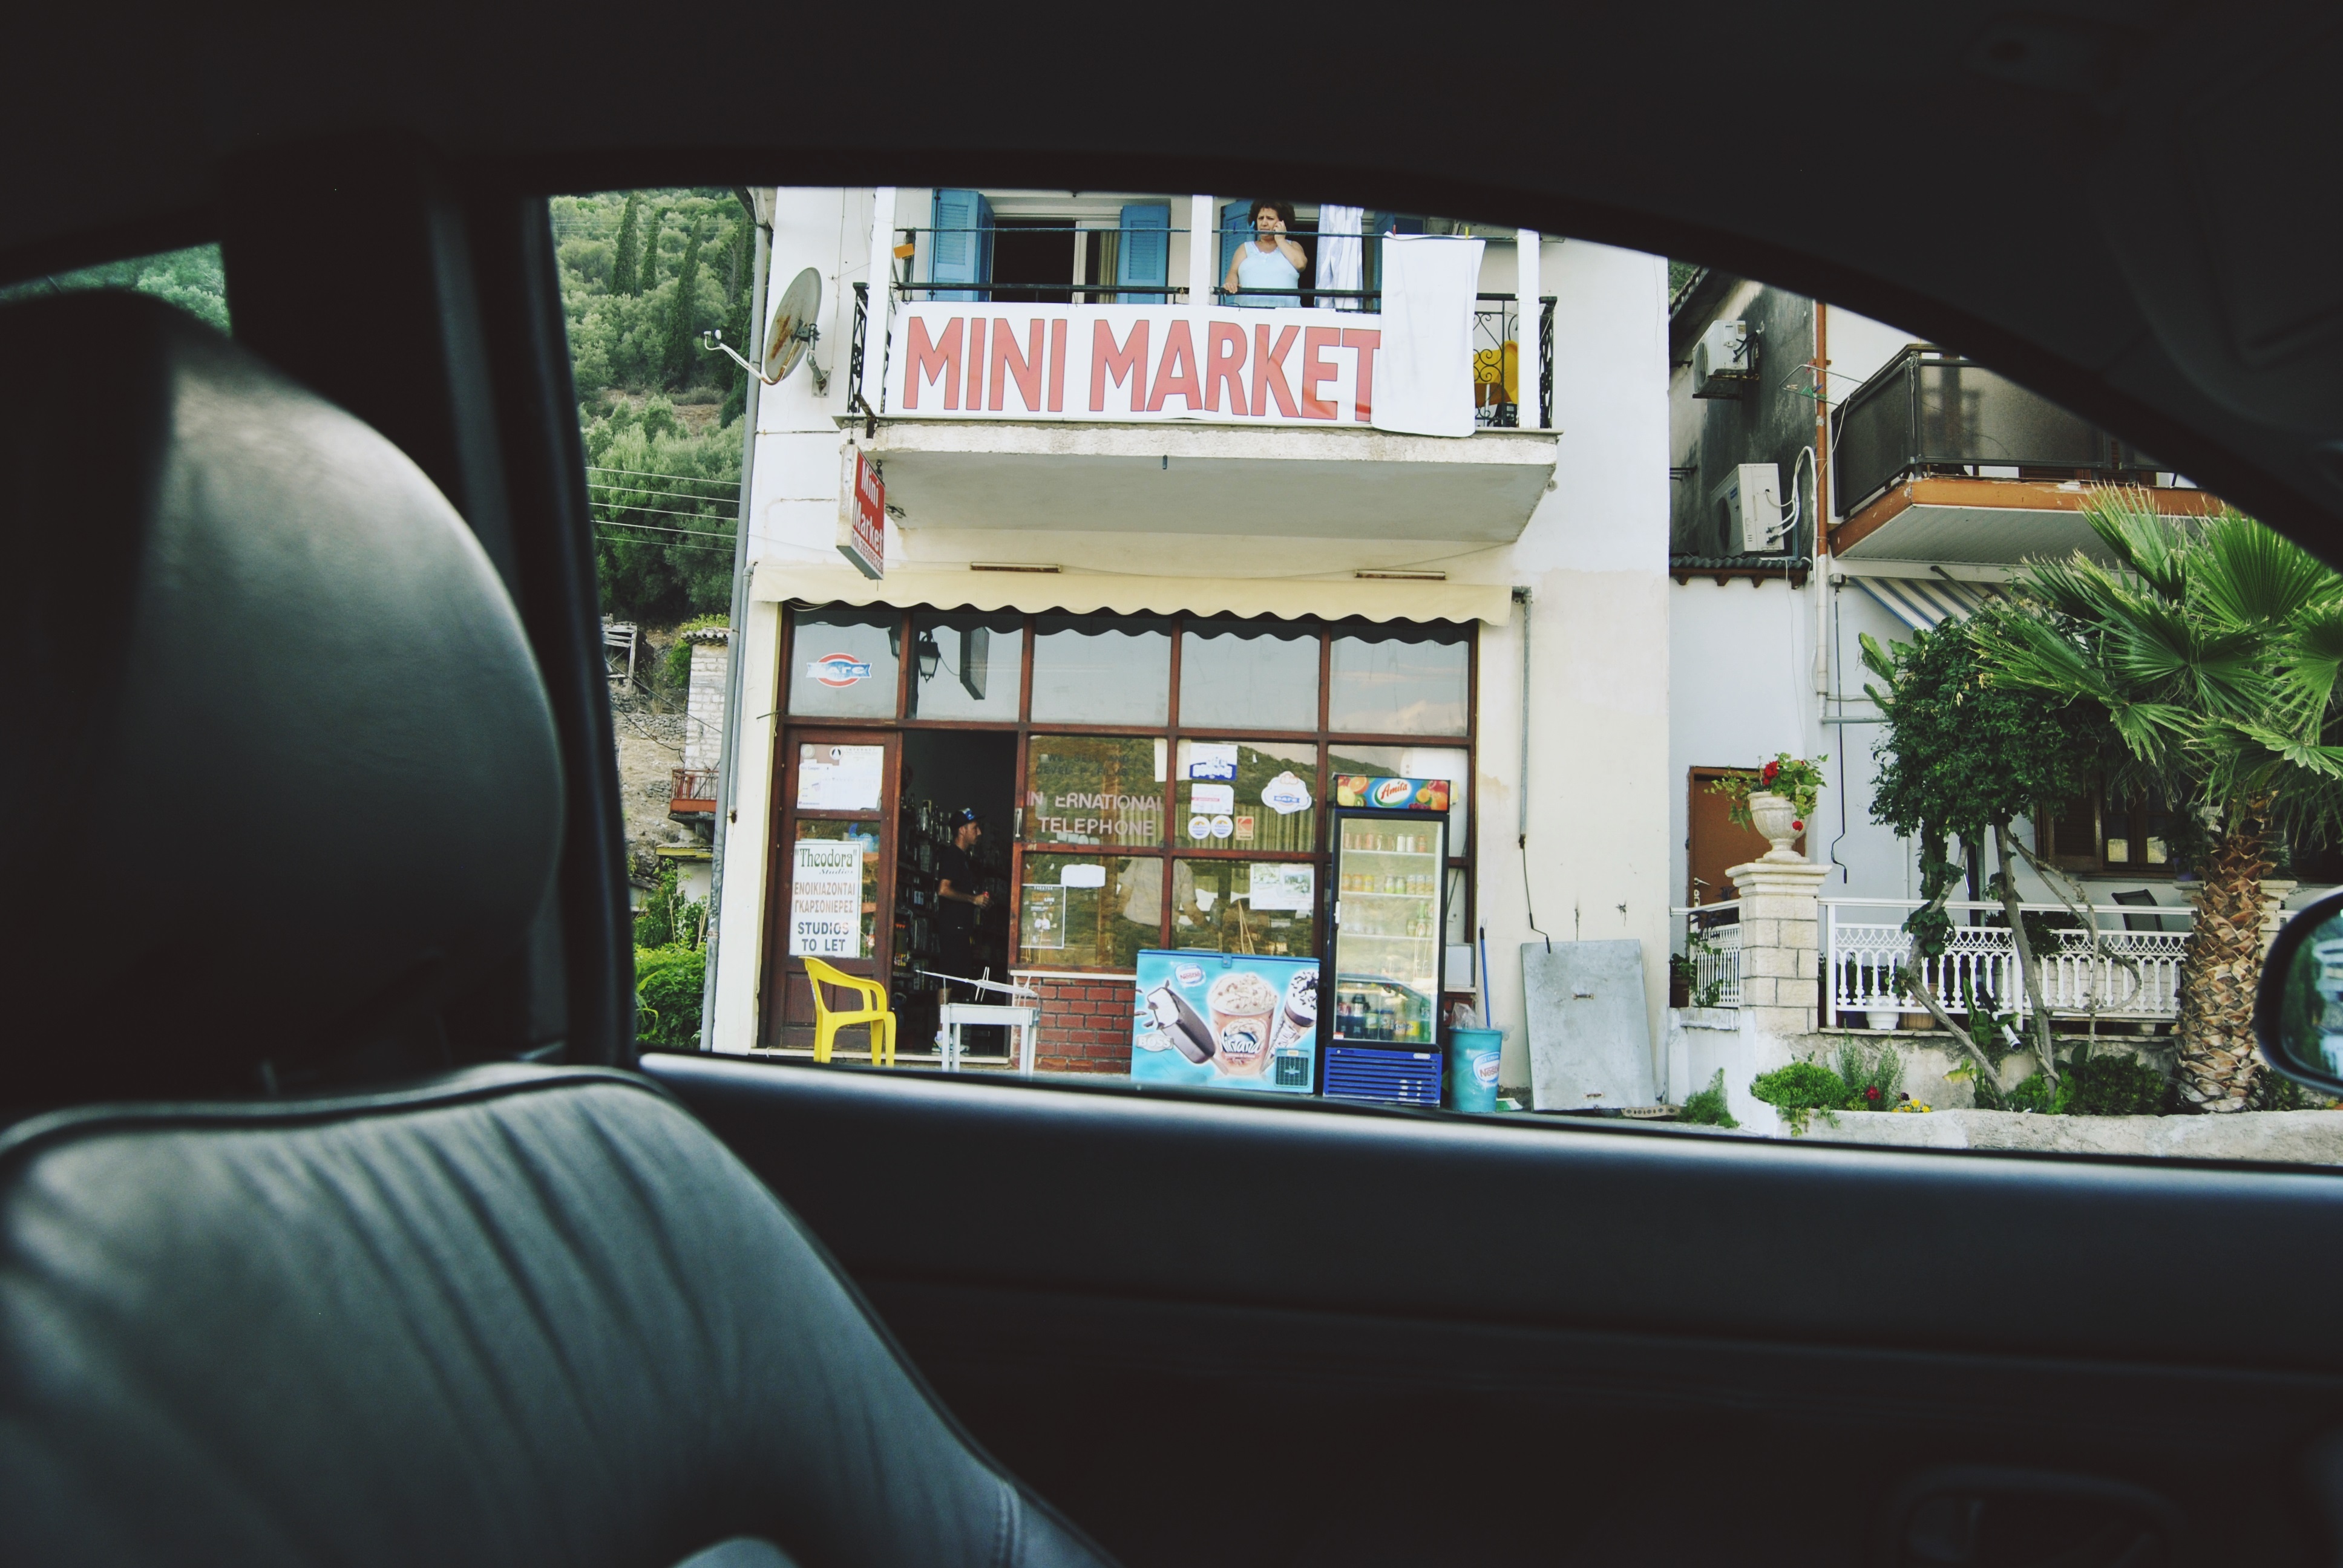
car, window, restaurant, travel, shop, greek, vehicle, market, business, public transport, interior design, greece, shape, economy, lefkada, automobile make